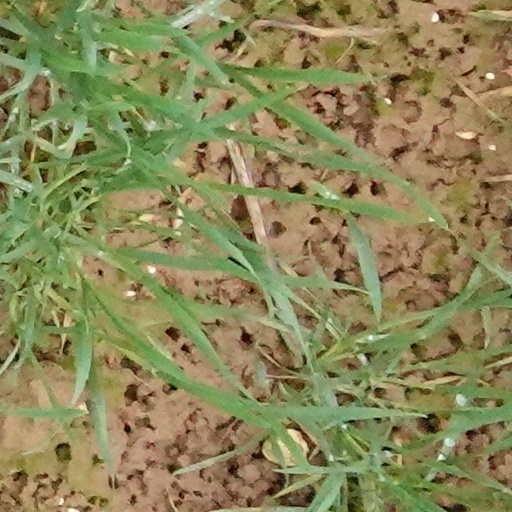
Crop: wheat